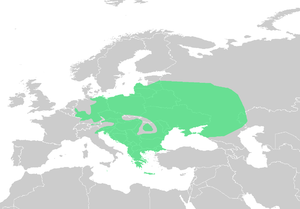
Grønbroget tudse
Grønbroget tudses udbredelse
Grønbroget tudses udbredelse
Den grønbrogede tudse er en art i familien Tudser. Nyere forskning tyder på, at der ikke er tale om en enkelt biologisk art, men flere arter, der har udviklet sig ad forskellige evolutionære linjer. Alene i Europa findes sandsynligvis fem forskellige adskilte former. Afgrænsningen af taxa er stadig uklar.